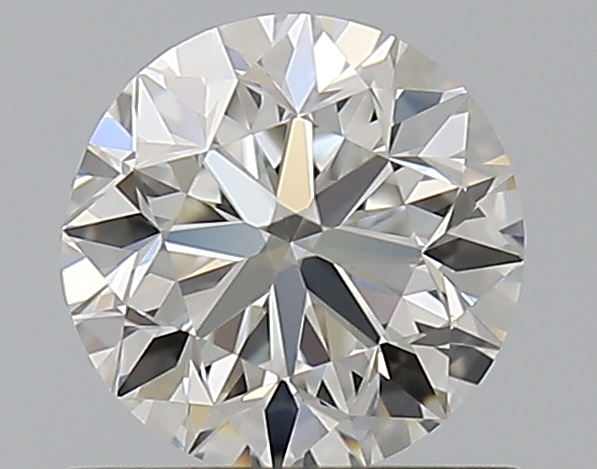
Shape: round
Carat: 0.7
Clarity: VS1
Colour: H
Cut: VG
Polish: EX
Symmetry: VG
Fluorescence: N
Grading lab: GIA
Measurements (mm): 5.5 x 5.57 x 3.58